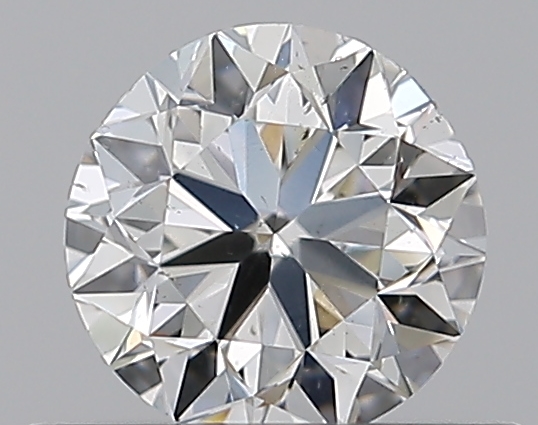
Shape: round
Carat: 0.5
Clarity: SI1
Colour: H
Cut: VG
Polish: EX
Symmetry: VG
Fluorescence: N
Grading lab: GIA
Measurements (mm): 4.92 x 4.97 x 3.18